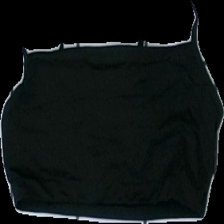
View: front
Type: Training top
Category: Ladies
Brand: Lindex
Colors: Black
Material: 100% nylon
Cut: Regular, Cropped, Tight
Size: 40
Season: All
Trend: Sports
Price range: <50
Recommended usage: Reuse
Description: women's sports-bra